Grumman S-2 Tracker in Australian service

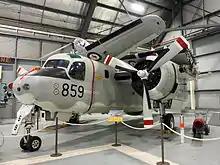
A former RAN Tracker on display at the Fleet Air Arm Museum in 2015

"Melbourne" completed its final deployment in November 1981, and was decommissioned in June the next year. 816 Squadron was merged into 851 Squadron on 2 July 1982. 851 Squadron continued to use Trackers for maritime patrol tasks while the Government considered whether to purchase a new aircraft carrier or offer the aircraft for sale. It was eventually decided to not replace the carrier and sell the Trackers, and they were last flown in RAN service in December 1983. The Trackers were officially withdrawn from service in June 1984. The RAN's next dedicated anti-submarine and surveillance aircraft were Sikorsky S-70B-2 Seahawk helicopters. These helicopters began to enter service in 1988 and were operated from frigates.